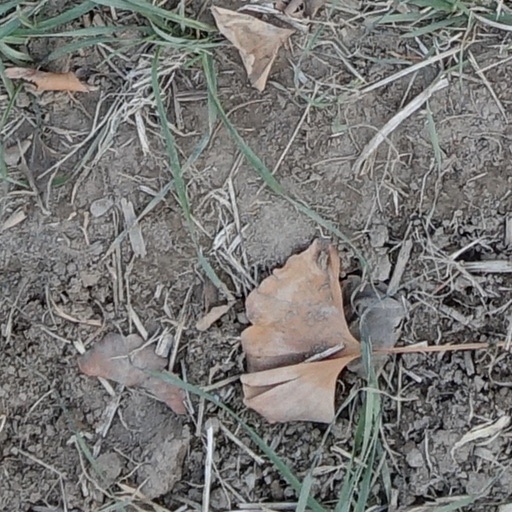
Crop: wheat